Frank Giacoia

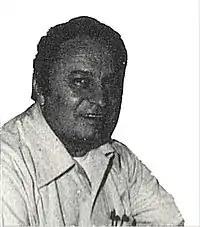
Giacoia from the 1978 Marvel Comics Calendar

Frank Giacoia (July 6, 1924 – February 4, 1988) was an American comics artist known primarily as an inker. He sometimes worked under the name Frank Ray, and to a lesser extent Phil Zupa, and the single moniker Espoia, the latter used for collaborations with fellow inker Mike Esposito.